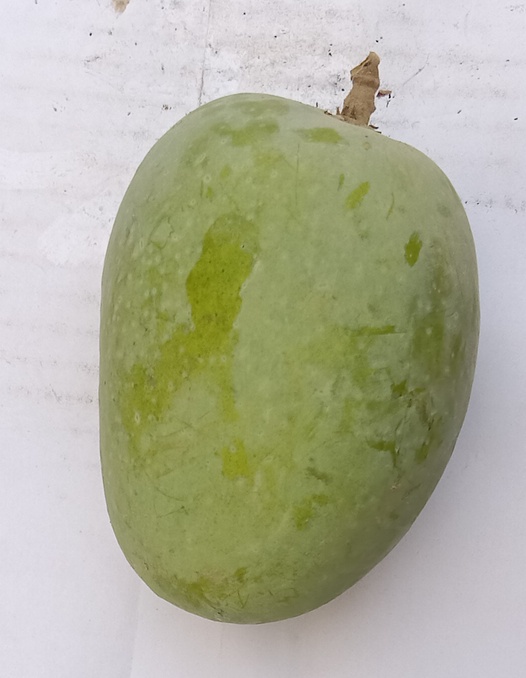
Mango variety: Anwar Ratool